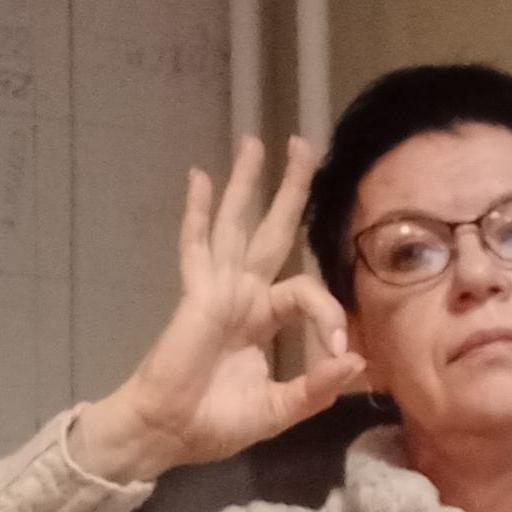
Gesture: ok